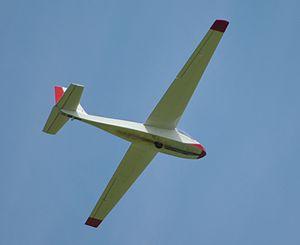
Le Slingsby T.49 Capstan est un planeur biplace britannique des années 1960 construit par Slingsby Sailplanes pour succéder au T.42 Eagle. Il était utilisable pour la formation et le perfectionnement. Le prototype T.49A a volé pour la première fois en 1961, et il est entré en production sous le titre de T.49B en 1963.